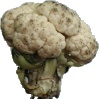
Label: Cauliflower 1